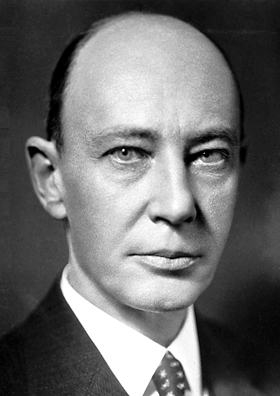
จอร์จ ไมนอต

|name = จอร์จ ไมนอต
|image = George Minot nobel.jpg
|birth_name = จอร์จ ริชาดส์ ไมนอต
|birth_place = บอสตัน รัฐแมสซาชูเซตส์ สหรัฐอเมริกา
|death_place = บรุกไลน์ (รัฐแมสซาชูเซตส์)|บรุกไลน์ รัฐแมสซาชูเซตส์ สหรัฐอเมริกา
|nationality = อเมริกัน
|work_institutions = โรงเรียนแพทย์จอห์นส ฮ็อปกินส์
|alma_mater = มหาวิทยาลัยฮาร์วาร์ด
|known_for = โลหิตจาง
|prizes = รางวัลโนเบลสาขาสรีรวิทยาหรือการแพทย์ (ค.ศ. 1934)
จอร์จ ริชาดส์ ไมนอต (; 2 ธันวาคม ค.ศ. 1885 – 25 กุมภาพันธ์ ค.ศ. 1950) เป็นแพทย์และนักวิจัยชาวอเมริกัน เกิดที่เมืองบอสตัน เป็นบุตรของเจมส์ แจ็กสัน ไมนอตและเอลิซาเบธ ไมนอต ไมนอตเรียนที่โรงเรียนแพทย์ฮาร์วาร์ด ก่อนจะทำงานที่ห้องปฏิบัติการที่โรงเรียนแพทย์จอห์นส ฮ็อปกินส์ ต่อมาไมนอตทำงานที่โรงพยาบาลแมสซาชูเซตส์และเริ่มศึกษาภาวะโลหิตจาง ในปี ค.ศ. 1915 ไมนอตแต่งงานกับแมเรียน ลินซี ไมนอต มีบุตรด้วยกัน 3 คน George R. Minot - NNDB.com ต่อมาในปี ค.ศ. 1934 ไมนอตได้รับรางวัลโนเบลสาขาสรีรวิทยาหรือการแพทย์ร่วมกับจอร์จ วิปเปิลและวิลเลียม พี. เมอร์ฟี สำหรับการค้นพบวิธีรักษาภาวะโลหิตจาง The Nobel Prize in Physiology or Medicine 1934, "Nobelprize.org", Nobel Media AB 2014. ไมนอต วิปเปิลและเมอร์ฟีพบว่าภาวะโลหิตจางอย่างร้าย (pernicious anemia) เกิดจากการขาดวิตามินบี12 ซึ่งพบมากในตับ
ในช่วงบั้นปลายชีวิต ไมนอตป่วยเป็นโรคเบาหวาน และได้รับการรักษาด้วยอินซูลินที่เพิ่งมีการค้นพบไม่นาน George Richards Minot | Britannica.com ไมนอตเป็นอัมพาตข้างซ้ายจากโรคหลอดเลือดสมองในปี ค.ศ. 1947 และเสียชีวิตในอีก 3 ปีต่อมา George R. Minot helped cure pernicious anemia | Hematology & Oncology - Healio
== อ้างอิง ==
== แหล่งข้อมูลอื่น ==
*
* George R. Minot - Biographical - Nobelprize.org
* George Richards Minot - National Academy of Sciences
หมวดหมู่:บุคคลจากบอสตัน
หมวดหมู่:บุคคลจากมหาวิทยาลัยฮาร์วาร์ด
หมวดหมู่:แพทย์ชาวอเมริกัน
หมวดหมู่:นักวิทยาศาสตร์ชาวอเมริกัน
หมวดหมู่:ผู้ได้รับรางวัลโนเบลสาขาสรีรวิทยาหรือการแพทย์
หมวดหมู่:ชาวอเมริกันผู้ได้รับรางวัลโนเบล